Imjin War

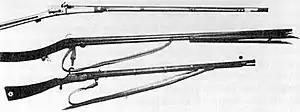
Ming-era matchlock firearms used in the 15th to 17th centuries

Viewing the crisis in Joseon, the Wanli Emperor and the Ming court were initially filled with confusion and skepticism as to how their tributary could have been overrun so quickly.